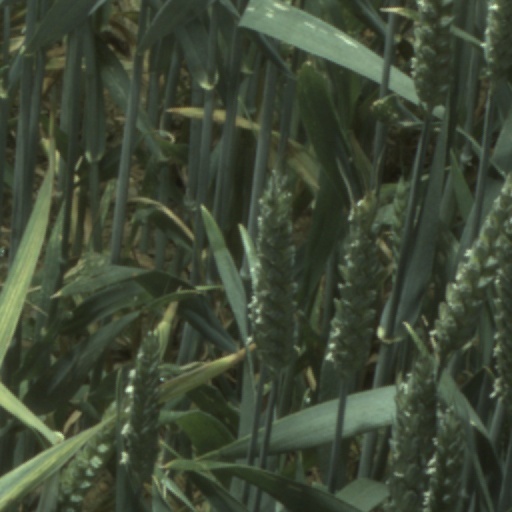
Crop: wheat